Women in prehistory

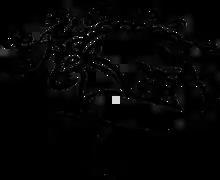
Tattoo design reconstructed from the arm of the Siberian Ice Maiden,

Lacy and Ocobock stated that burial sites from the Upper Paleolithic did not demonstrate any difference between the grave goods or posthumous treatment afforded to men compared to women, further suggesting a lack of "social hierarchies based on sex".